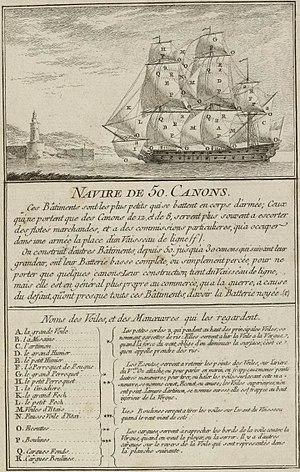
Vaisseau de 50 canons avec texte explicatif de Nicolas Ozanne. Dessin et texte tiré de Marine militaire, ou Recueil des différents vaisseaux qui servent à la guerre, suivis des manœuvres qui ont le plus de rapport au combat ainsi qu'à l'attaque et la défense des ports.
Le Caribou fait partie d’une petite série de navires de guerre construits au chantier naval royal à Québec. Le Caribou était un vaisseau de ligne, mis sur cale d’après des plans dressés par des ingénieurs-constructeurs à Rochefort. L'un d’eux, René-Nicolas Levasseur, fut envoyé à Québec en 1738 pour superviser les travaux et prendre en charge le chantier naval.
L’Aigle était un petit vaisseau de ligne portant 50 canons, en service dans la Marine royale française dans la seconde moitié du XVIIIᵉ siècle. Il fut mis en chantier pendant la vague de construction qui sépare la fin de guerre de Succession d'Autriche du début de la guerre de Sept Ans.
Le quatrième rang est, entre le milieu du XVIIᵉ siècle et le milieu du XIXᵉ siècle, une dénomination utilisée par la Royal Navy pour classer un navire de guerre à voile ayant comme caractéristique principale un nombre de canons compris entre 48 et 60.